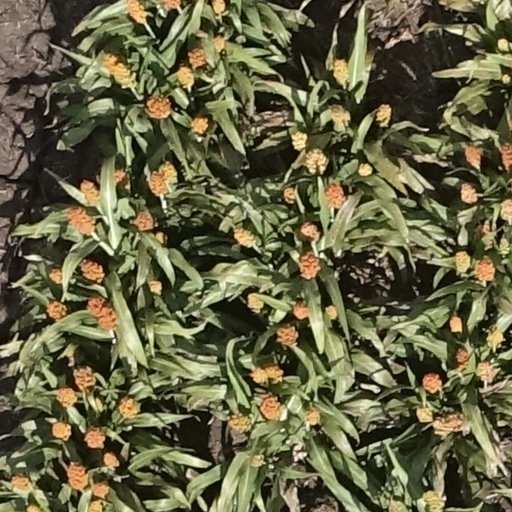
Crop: sorghum